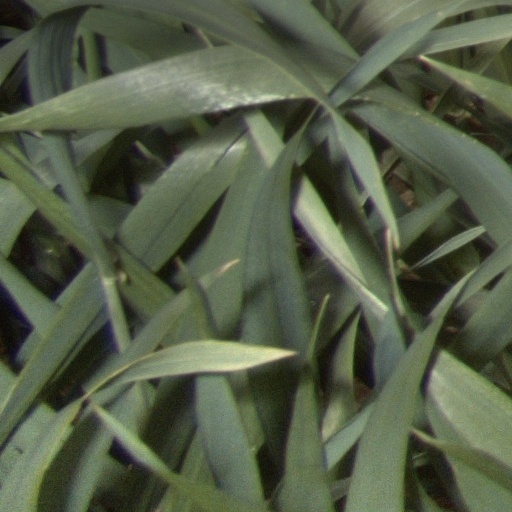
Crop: wheat